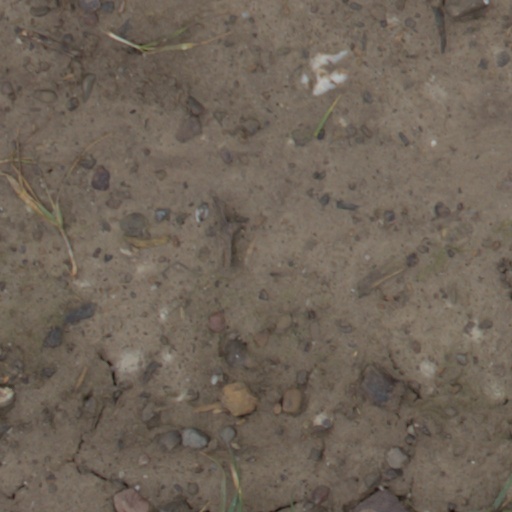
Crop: wheat